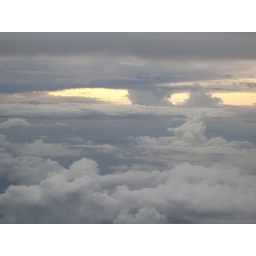
Crazy clouds in thailand from the plane